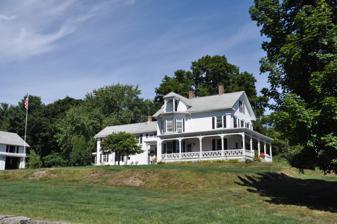
Building: A. Chapin House
Country: United States of America
Year built: 1855
Historic house in Massachusetts, United States United States historic place A. Chapin House U.S. National Register of Historic Places Show map of Massachusetts Show map of the United States Location 36 Pleasant Street, Uxbridge, Massachusetts Coordinates 42°4′28″N 71°37′49″W / 42.07444°N 71.63028°W / 42.07444; -71.63028 Built 1855 Architectural style Greek Revival , Gothic MPS Uxbridge MRA NRHP reference No. 83004113 Added to NRHP October 7, 1983 The A. Chapin House is a historic house located at 36 Pleasant Street, in Uxbridge, Massachusetts . Description and history It is a 2 + 1 ⁄ 2 -story wood-framed structure, with a front-facing gable roof and clapboard siding. The building corners are pilastered, and it has a wide cornice. The front entry is flanked by sidelight windows and pilasters. The house was built c. 1855-57 as a typical Greek Revival side hall entry house. It was restyled in 1880, adding significant Gothic Revival styling, including an ornately decorated porch. Little is known about most of its owners, including A. Chapin, its first documented owner (1857). On October 7, 1983, it was added to the National Register of Historic Places , where it is listed at 26 Pleasant Street. See also National Register of Historic Places listings in Uxbridge, Massachusetts References